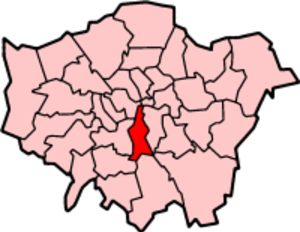
Gipsy Hill est une région du sud de Londres près de Norwood dans le district de Lambeth.